Zurich Underground Railway

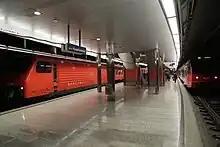
End-Station of the Sihltal Zürich Uetliberg Bahn

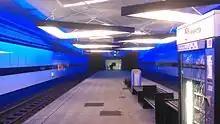
Undergroundtunnel which was converted into a tram tunnel with Station Tierspital

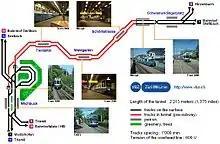
Plan of the Milchbuck–Schwamendingen tunnel

As early as 18 June 1973, the Social Democrats handed in a popular Initiative, in which a demand was made for a loan of 200 million francs, payable over 10 years, to fund the extension of the public transport system. The tram network that had been badly neglected, was to profit from this in particular. The city council dragged its feet over the issue, considering it unnecessary as they were following their own modernisation concept. However, on 13 March 1977 the initiative was narrowly approved with 61,599 votes to 58,588 (51.25%) in favour. Consequently, the Zürich tram network was extensively modernised and optimised. In 1978 the tunnel section below the A1L road that had been approved seven years ago was almost finished. Of the 200 million francs that had been approved, 123 million were earmarked for a new tramline leading from Milchbuck through the tunnel to Schwamendingen (and from there on to Hirzenbach and the Stettbach railway station). The plan was approved in a municipal referendum on 24 September 1978 by 69,170 to 44,627 votes (60.78% yes). The 2.5 km long Milchbuck–Schwamendingen tunnel started operating on 1 February 1986. Since then, two lines stop at the three underground stations there: Tierspital, Waldgarten und Schörlistrasse.